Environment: real
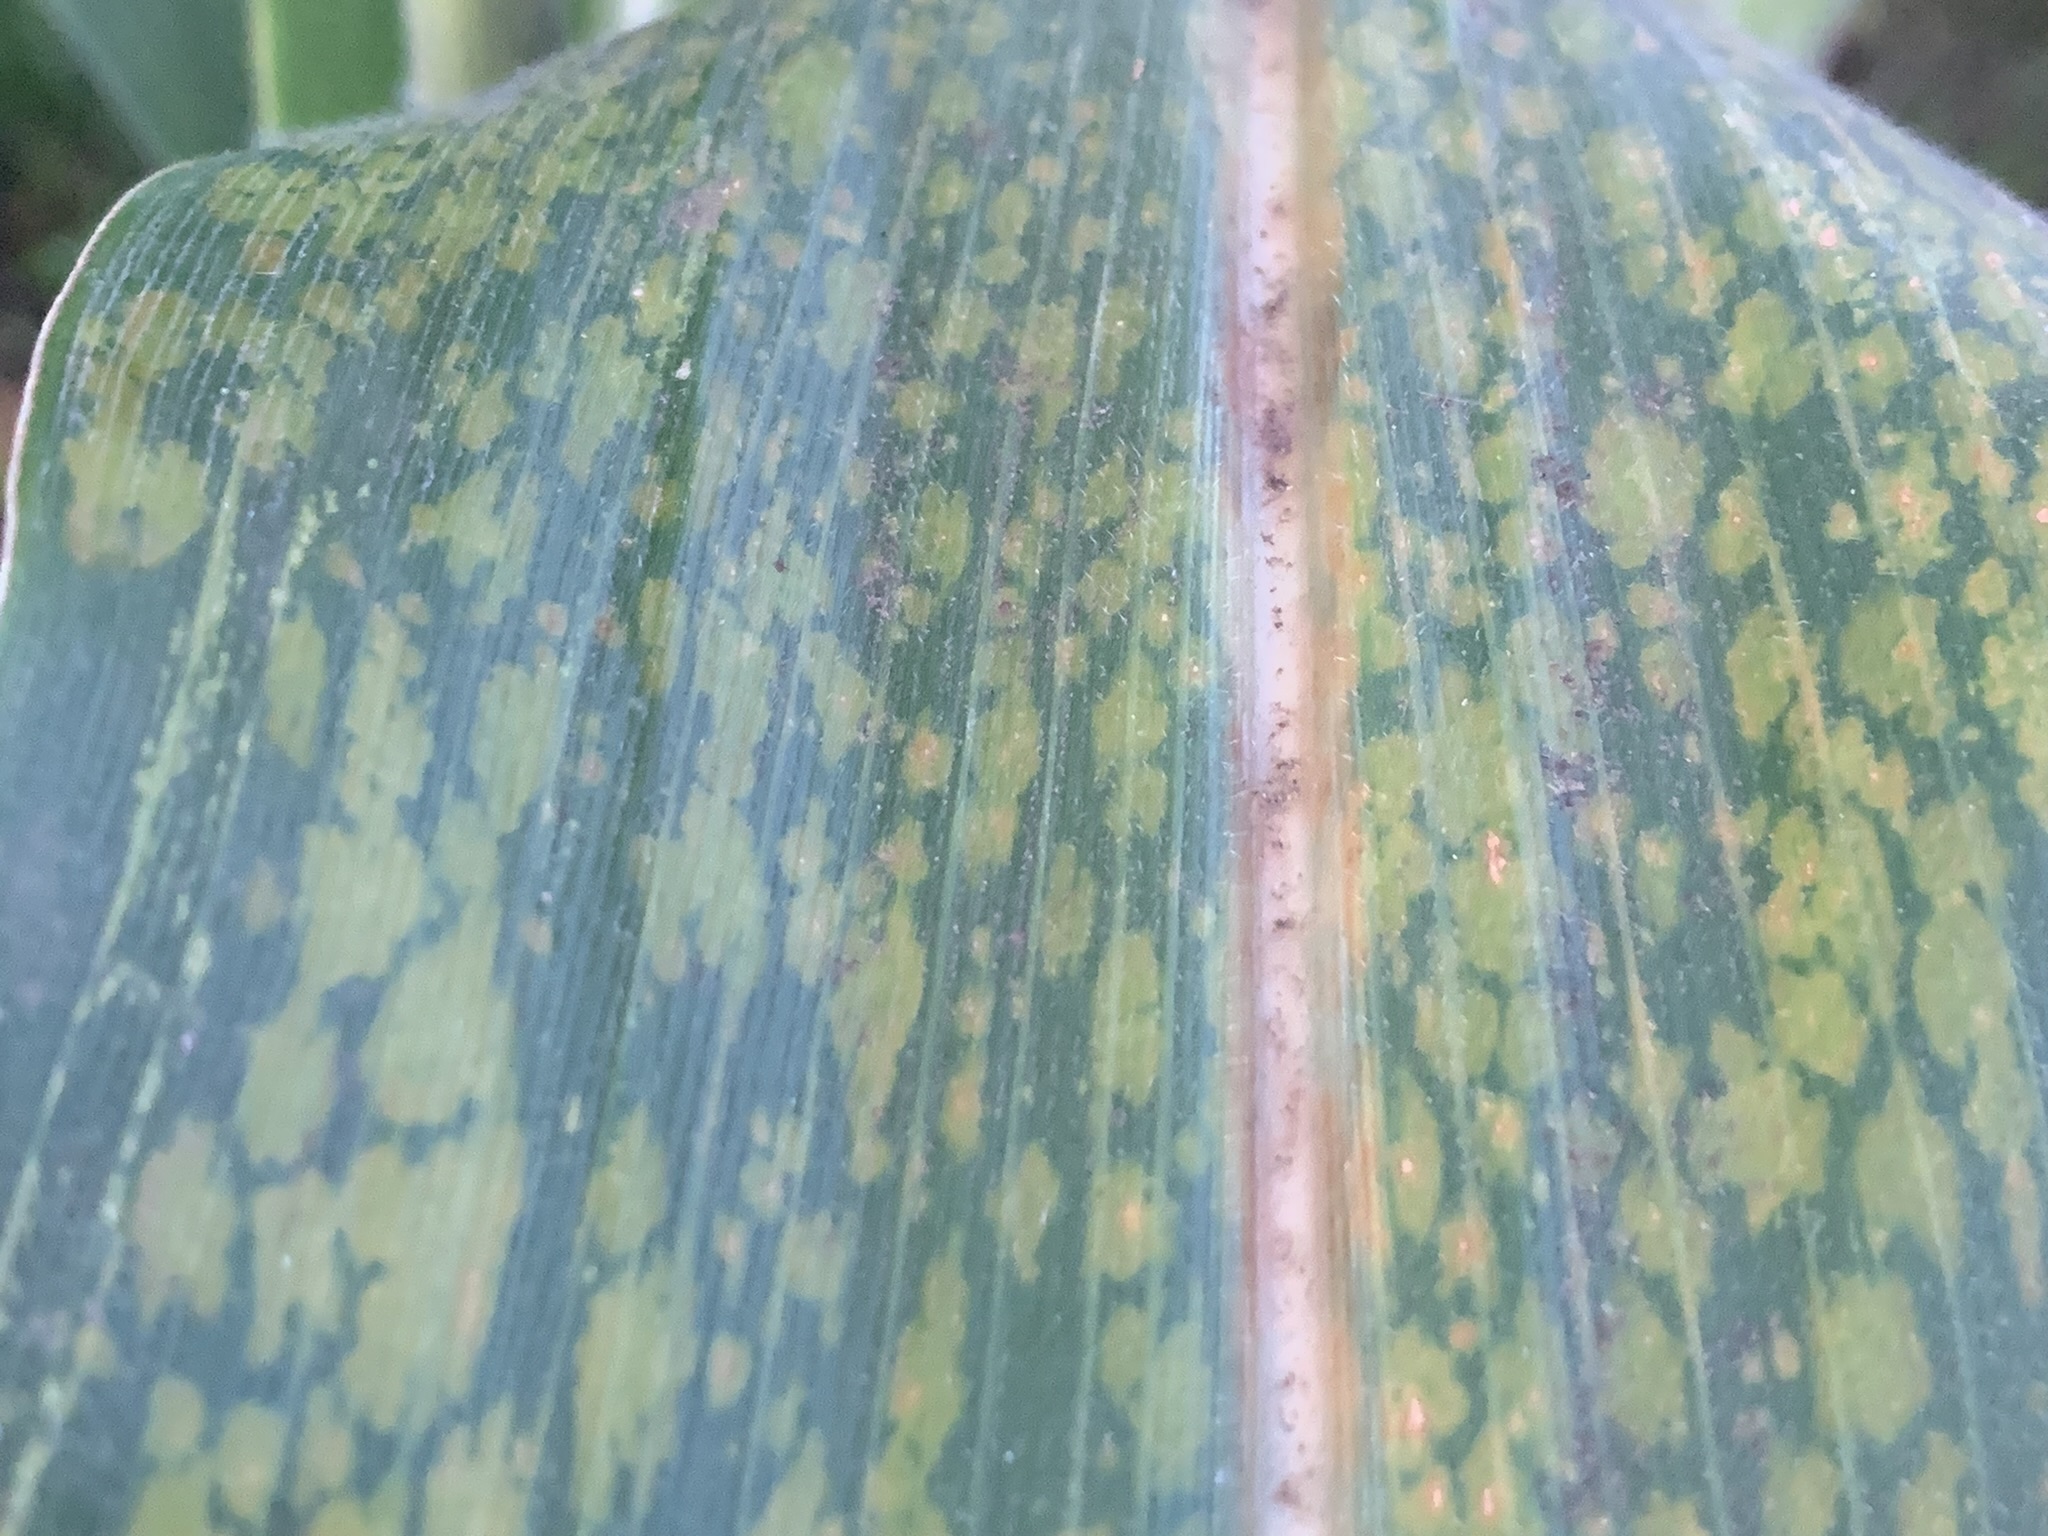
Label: lethal_necrosis